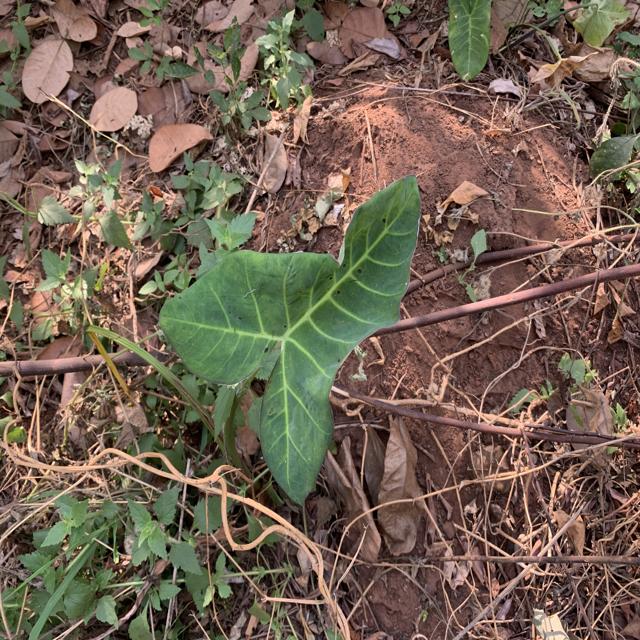
Label: Healthy